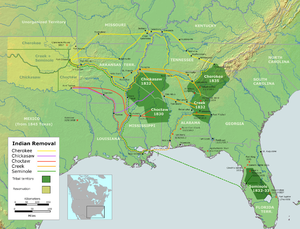
L'histoire de l'Oklahoma est à l'image de sa situation géographique, un véritable carrefour des civilisations et de cultures. Depuis les peuples des premières Nations, descendant de l'Alaska consécutivement à la fonte des glaciers pour s'établir dans les plaines cernées par les rocheuses à l'ouest et par le Mississippi à l'est, succédant aux nombreuses peuplades amérindiennes puis aux migrations successives des américains vers l'ouest, l'état de l’Oklahoma est la somme de toutes ces civilisations qui se sont, un jour, installées sur son sol.
La Piste des Larmes est le nom donné au déplacement forcé de plusieurs peuples amérindiens par les États-Unis entre 1831 et 1838. Ces populations s'établissent à l'ouest du Mississippi et leurs anciennes terres sont remises à des colons européens, en application de l’Indian Removal Act. Les Cherokees sont actuellement le plus important groupe amérindien du pays.
La déportation des Amérindiens appelée également « Déplacement des Amérindiens » fut une décision du gouvernement des États-Unis dans la première moitié du XIXᵉ siècle.